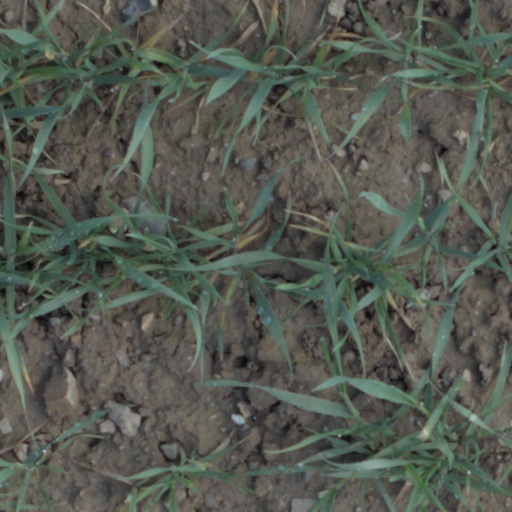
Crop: wheat